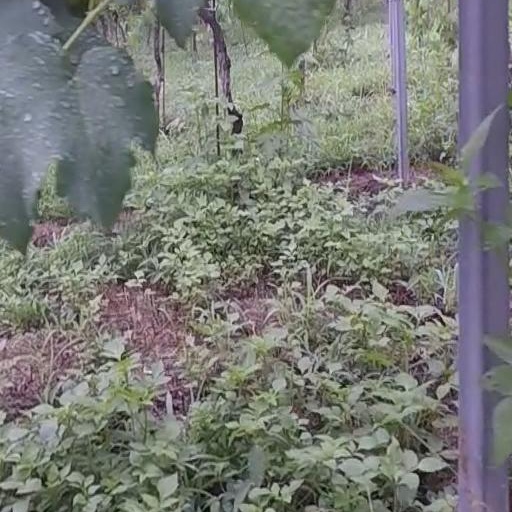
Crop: grape